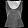
Label: Shirt